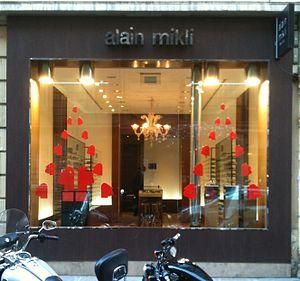
Boutique Alain Mikli 74 Rue des Saints-Pères, 75007 Paris, Boutique dessinés par Philippe Starck, Décorations de Noël dessinées par Camille Fenninger
Alain Mikli, né Alain Miklitarian, est un designer français de lunettes et d'accessoires, né le 1ᵉʳ avril 1955.